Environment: lab
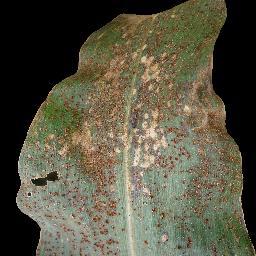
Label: common_rust